Informal learning

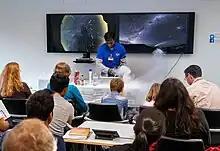
Open House Day at ESO's Headquarters.

The origin of informal learning has been traced back to John Dewey through his theories about learning from experience. The American philosopher Mary Parker Follett broadened the context of informal education from school to all areas of everyday life and described education as a continuous life task. Building on this work by Dewey and Follett, the American educator Eduard C. Lindemann first used the term "informal learning". The term was later introduced by Malcolm Knowles when he published his work, "Informal Adult Education" in 1950.